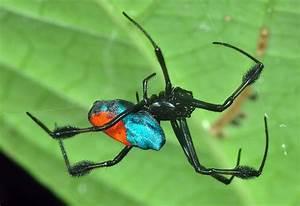
spider